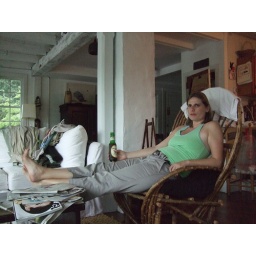
Fooling around on a rainy afternoon at the river house